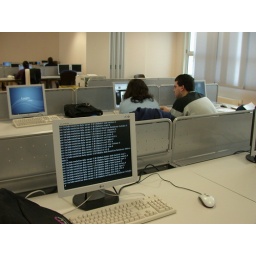
Remote sync, I suppose. The place is a desk in the computer science lab of unipmn. Alessandria